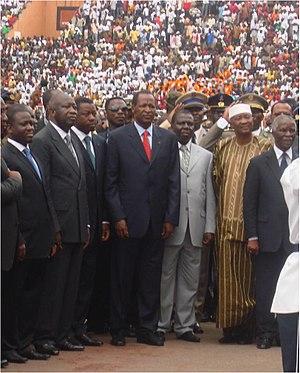
La Côte d’Ivoire, en forme longue république de Côte d’Ivoire, est un pays situé en Afrique, sur l'océan Atlantique, dans la partie occidentale du golfe de Guinée. D’une superficie de 322 462 km², elle est bordée au nord-nord-ouest par le Mali, au nord-est par le Burkina Faso, à l'est par le Ghana, au sud-ouest par le Liberia, à l'ouest-nord-ouest par la Guinée et au sud par l’océan Atlantique. La population est estimée à 26 378 274 habitants en 2020. La Côte d’Ivoire a pour capitale politique et administrative Yamoussoukro bien que la quasi-totalité des institutions se trouvent à Abidjan, son principal centre économique. Ayant pour langue officielle le français, il existe plus de 60 autres dialectes parlés au quotidien. Elle a pour monnaie, le franc CFA. Le pays fait partie de la CEDEAO, de l’Union africaine et de l'Organisation de la coopération islamique.
La Flamme de la paix est une gigantesque cérémonie qui marque officiellement la fin de la crise ivoirienne, cet évènement a eu lieu les 30 et 31 juillet 2007 à Bouaké avec la présence honorifique de Laurent Gbagbo, Guillaume Soro, plusieurs personnalités ivoiriennes ainsi que des présidents africains tels que Amadou Toumani Touré, Blaise Compaoré, Yayi Boni, Faure Gnassingbe, Nino Viera, Thabo Mbeki… La dimension historique de l’évènement se mesurait aussi à travers la présence effective des Présidents des Institutions du pays, des membres du Gouvernement, du Corps diplomatique, du Corps Préfectoral, des Directeurs Généraux, Centraux et Chefs de Services, des représentants de toutes les armes que compte le pays ainsi que des Chefs traditionnels et religieux.
Le stade municipal de Bouaké ou stade de la Paix est un stade de football de Côte d'Ivoire qui se situe dans la ville de Bouaké. Il peut accueillir 25 000 spectateurs assis. Il a été spécialement construit pour accueillir, avec le Stade Félix Houphouët-Boigny, les matchs de la Coupe d'Afrique des nations de football 1984.
Bouaké, appelée Gbékékro jusqu'en 1900, est une ville du centre de la Côte d'Ivoire, située à 350 km environ d'Abidjan. Chef-lieu du département homonyme et de la région du Gbêkê, avec une population d'environ 542 000 habitants, et environ 1,5 million d'habitants en comptant toutes les localités agglomérées qui y sont rattachées, c'est la deuxième ville la plus peuplée du pays après Abidjan. Appelée capitale des populations d'ethnie baoulé, Bouaké était restée, de 2002 à l’élection présidentielle de fin 2010, sous contrôle des Forces armées des forces nouvelles, et était devenue la capitale de la rébellion.